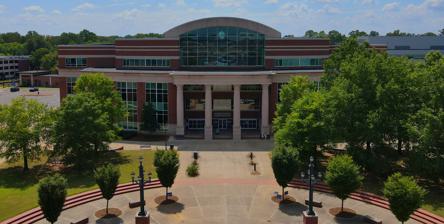
Building: James E. Walker Library
Country: United States of America
Year built: 1999
James E. Walker Library The Library seen from an aerial view 35°50′48″N 86°21′50″W / 35.84658°N 86.36397°W / 35.84658; -86.36397 Location Murfreesboro, Tennessee , United States Type Academic Established 1999 Collection Size 1 million+ Access and use Access requirements Public Population served 30,000 on campus + surrounding community Other information Director Kathleen L. Schmand Website library .mtsu .edu The James E. Walker Library is the campus library of Middle Tennessee State University (MTSU). Opened in 1999 under university president James E. Walker, it replaced an older library in Todd Hall , now home to the Art Department. A four-story, 250,000-square-foot (23,000 m 2 ) building, the MTSU library contains over 1 million volumes and more than 33,000 periodicals. Construction on the James E. Walker Library started on the 85th anniversary of the university's founding, September 11, 1996. The old Todd Library, which had been expanded to a capacity of 225,000, held almost three times that many when the new library opened. Library departments The James E. Walker Library houses offerings in 24 distinct departments, including: Acquisitions Administration Cataloging Circulation Collection Development Collection Management Department Curriculum Collection Digital Initiatives Digital Media Studio Distance Education Electronic Resources Government Documents Interlibrary Loan Library Systems Microtext Periodicals Reference and Instruction Reserves Serials Service Desk Special Collections Technology Services User Services Department Web & Discovery Gallery Front of the building Staircases Special Collections reading room Library quad References